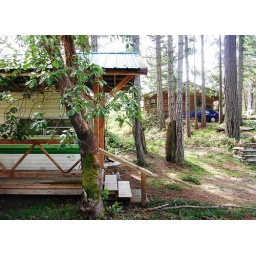
Guest house in foreground, main house in background. Door to door is about 45 feet